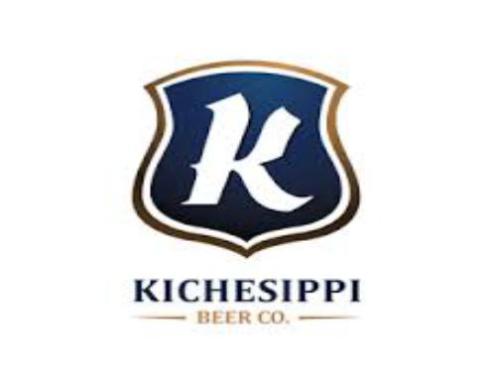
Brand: kichesippi-2
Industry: Food